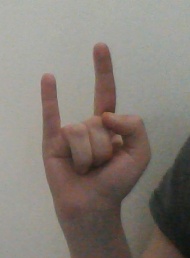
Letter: la